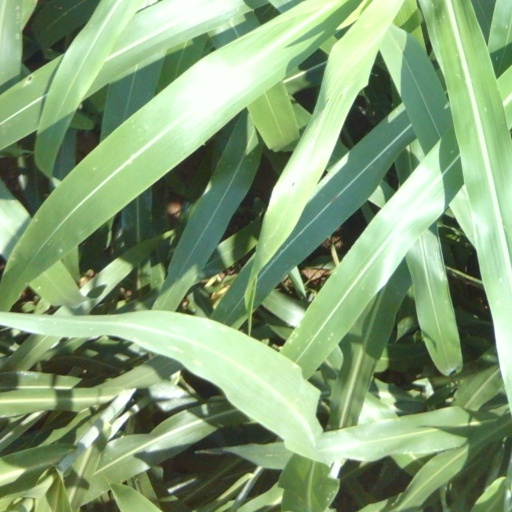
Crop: sorghum